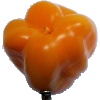
Label: Pepper Yellow 1